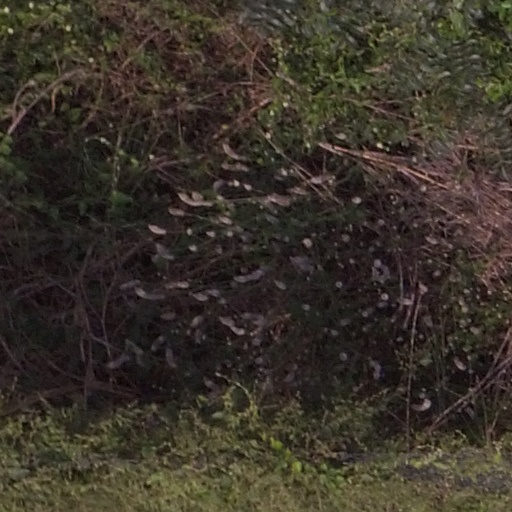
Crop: maize; corn